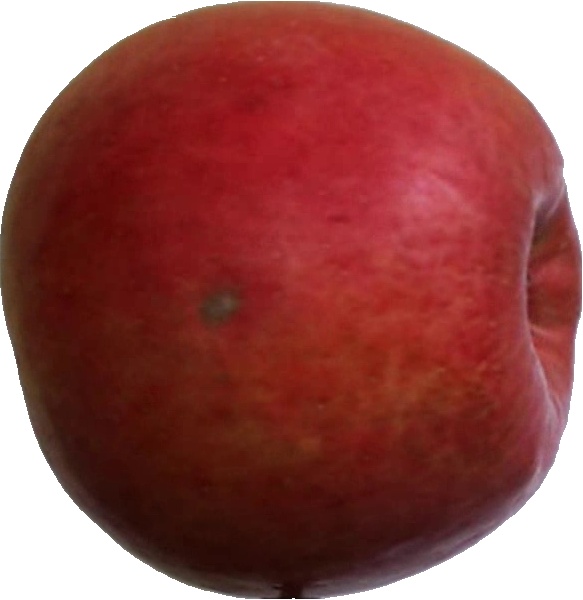
Label: apple_crimson_snow_1